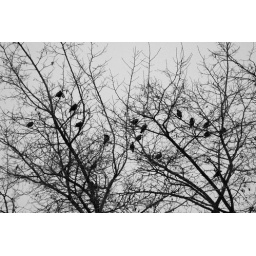
birds in a tree